Andrew Poturalski

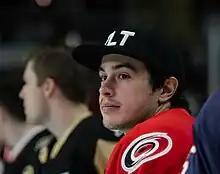
Poturalski during the 2019 AHL All-Star Skills Competition.

In the 2018–19 season, had a stand out season with the league leading Charlotte Checkers, scoring 23 goals and 70 points in 72 games, to earning a selection to the AHL Second All-Star Team. In the post-season, he led the Checkers to the 2019 Calder Cup Championship after collecting 12 goals and 23 points. Poturalski was named the Jack A. Butterfield Trophy as the playoffs MVP after leading all skaters in points and goals.